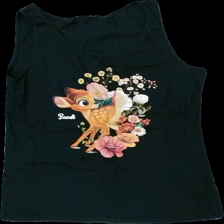
View: front
Type: Tank top
Category: Ladies
Brand: Not in the list
Brand text on label: Disney
Colors: Black, Pink, Green, White, Orange, Red, Multicolor
Material: 100% bomull
Pattern: Animal print
Cut: C-collar
Size: XXL
Season: All
Holes: Major
Damage: flera hål
Damage location: bottom center
Damage 2: sne söm
Damage 2 location: middle right
Price range: <50
Recommended usage: Export
Description: linne med tryck